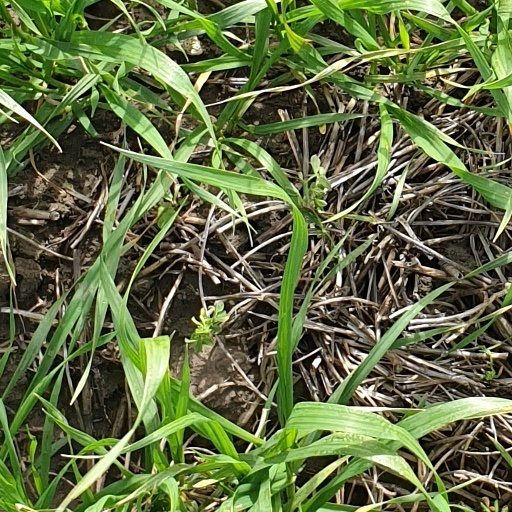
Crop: wheat